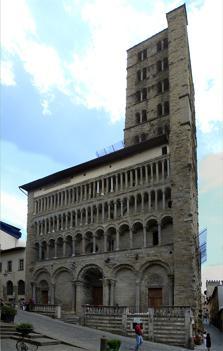
Building: Santa Maria della Pieve
Country: Italy
Year built: 1330
Church in Italy Santa Maria della Pieve Santa Maria della Pieve 43°27′54″N 11°53′01″E / 43.46500°N 11.88361°E / 43.46500; 11.88361 Country Italy Denomination Roman Catholic History Dedication St Mary the Virgin Administration Archdiocese Florence Diocese Arezzo-Cortona-Sansepolcro Santa Maria della Pieve is a church in Arezzo , Tuscany , central Italy . History The church is documented since as early as 1008, and, during the communal period of Arezzo, it was the stronghold of the city's struggle against  its bishops . After the latter built the  nearby Cathedral and palace, the church, which had been already rebuilt in the 12th century, was further renovated with the façade and the apse, and the interior was remade in Gothic style (13th century). The bell tower, finished in 1330, is in Romanesque style. Plan of the church Description The church's most striking feature is its façade, with a five-arch lower floor surmounted by three loggias , with the number  of columns increasing with the elevation. The columns, and its capitals, are each different from the other (one is a statue). The original façade had no particular features, the current decoration having been added in the 12th century. View of the apse The central portal has a barrel vault entrance, and a lunette with a bas-relief of the Praying Madonna with Angels. Under her is a frieze with small angels, and the signature  by one Marchionne. In the vault are depictions of the Months of the school of Benedetto Antelami . The two side portals, of smaller proportions, have also decorated lunettes: they depict "Christ Baptized by John" on the right and, at the left, a vegetable motif. The 13th century apse has also two rows of loggia which recall the façade's structure, repeating the use of different style capitals. The sides have mullioned windows . The tall interior has a nave and two aisles, divided by longitudinal ogival arches whose columns have Corinthian capitals . The counter-façade has nine windows on three rows. At the high altar is the Tarlati polyptych ,  representing the Madonna and Saints , by Pietro Lorenzetti (1320), while traces of frescoes with St. Dominic and St. Francis (attributed to Andrea di Nerlo, mid-14th century)  can be seen inside the church. The crypt houses a reliquary bust of St. Donatus, executed in 1346. The bell tower has a sturdy appearance with five rows of mullioned windows. Internally, the base houses the baptistery. The baptismal font dates to the 14th century, and has panels with Stories of St. John the Baptist by Giovanni d'Agostino (1332–1333). External links Wikimedia Commons has media related to Santa Maria della Pieve (Arezzo) . The church in I luoghi della Fede , Pieve di Santa Maria Assunta , Regione Toscana website Images in Flickr v t e Landmarks of Tuscany Basilica of San Frediano Camposanto Monumentale di Pisa Cassero Senese Castello dell'Imperatore Florence Baptistery Florence Cathedral Giotto's Campanile Guinigi Tower Leaning Tower of Pisa Lucca Cathedral Malaspina Castle Palazzo Pubblico Piazza Dante, Grosseto Piazza dei Miracoli Piazza del Campo Piazza del Duomo, Florence Pienza Pisa Cathedral Pistoia  Cathedral Poppi Castle Prato  Cathedral San Gimignano Santa Maria della Pieve Siena Baptistery of San Giovanni Siena Cathedral Authority control databases National Germany Geographic Structurae